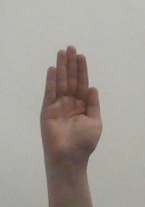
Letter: seen